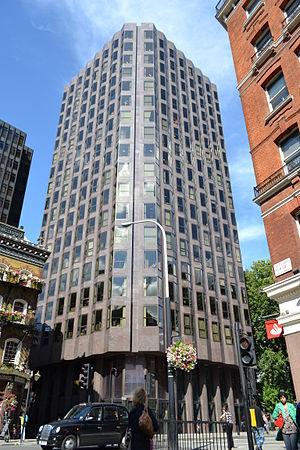
Transport for London est l'organisme public local responsable des transports en commun de la ville de Londres et du Grand Londres, au Royaume-Uni. Cet organisme assure l'implantation d'un plan des transports et l'établissement d'un service régulier à travers Londres. Son siège est situé dans la Windsor House dans la Cité de Westminster.